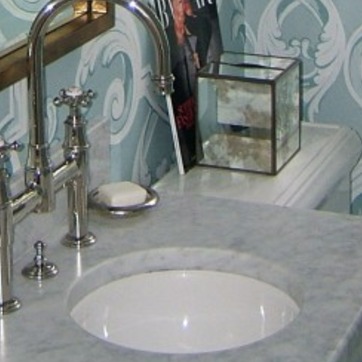
Material: ceramic